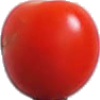
Label: Tomato Cherry Red 1